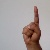
The image shows a hand gesture representing the letter 'D' in Indian Sign Language.